Miguel Calero

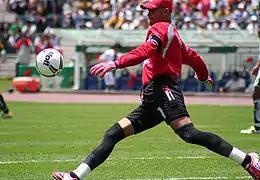
Calero while playing for Pachuca in 2006

Miguel Ángel Calero Rodríguez (14 April 1971 – 4 December 2012) was a Colombian professional footballer who played as a goalkeeper. He played 50 times for the Colombia national team between 1995 and 2007.